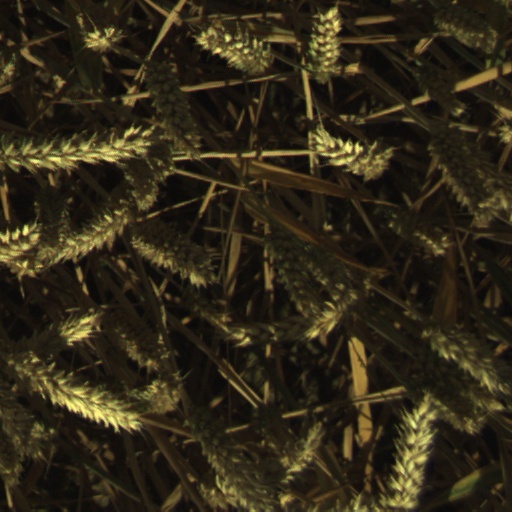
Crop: wheat